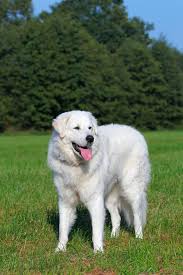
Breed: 223-n000067-kuvasz